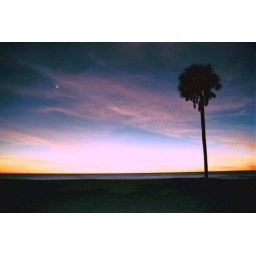
A lone palm tree silhouetted against the sky at dusk. Taken at Coquina Beach.